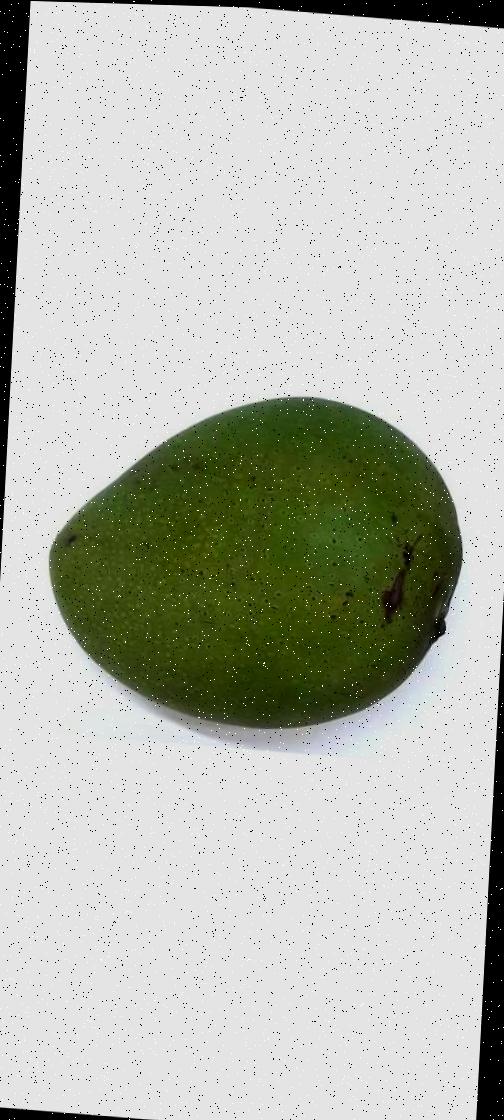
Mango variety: Ashshina Zhinuk